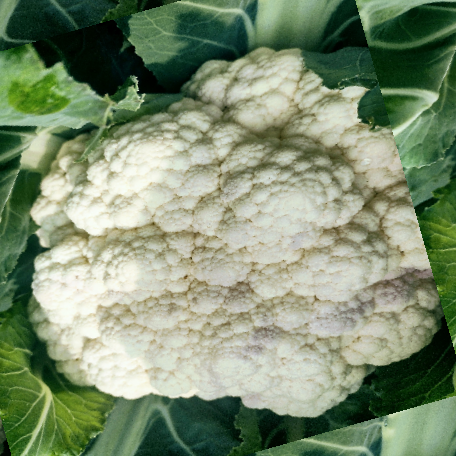
Label: Disease Free